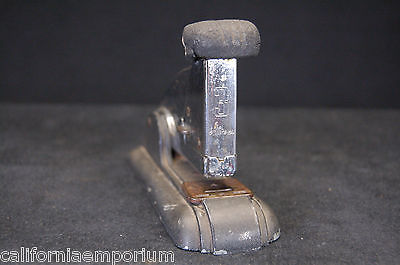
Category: stapler